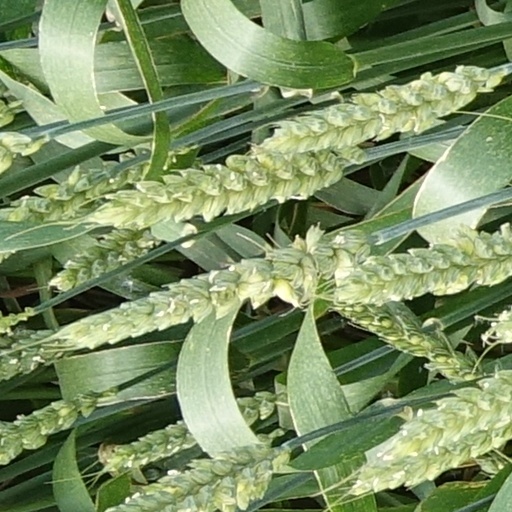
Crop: wheat